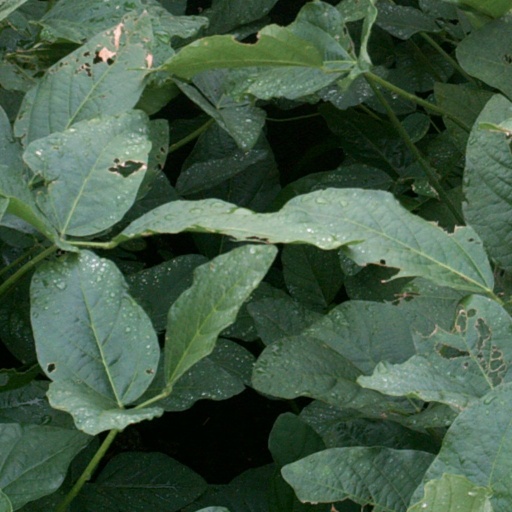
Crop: soybean